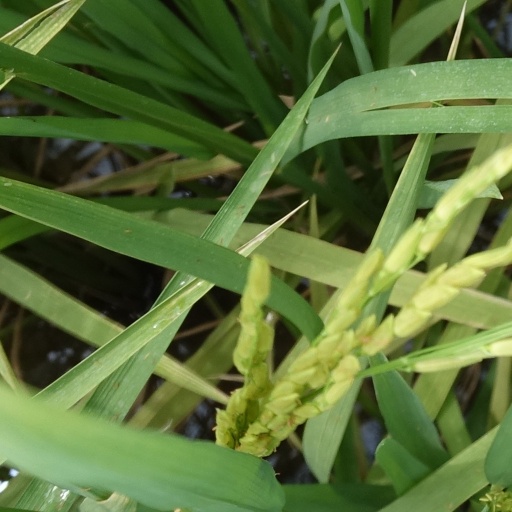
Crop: rice